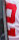
Number: 2